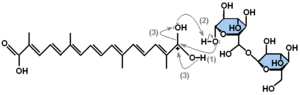
Le safran est un produit agricole classé dans la famille des épices. Il est obtenu par la culture de Crocus sativus L. et par prélèvement et déshydratation des trois stigmates rouges, dont la longueur varie généralement entre 2,5 à 3,2 cm.